Tió de Nadal

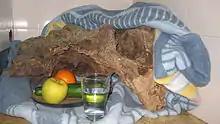
Photograph of a traditional Tió

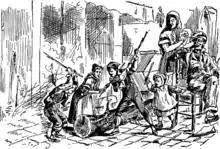
Beating the Tió de Nadal

The form of the "Tió de Nadal" found in many Catalan homes during the holiday season is a hollow log about long. Recently, the "Tió" has come to stand up on two or four stick legs with a broad smiling face painted on its higher end, enhanced by a red sock hat (a miniature of the traditional barretina) and often a three-dimensional nose. Those accessories have been added only in recent times, altering the more traditional and rough natural appearance of a piece of wood.